Samantha Bentley

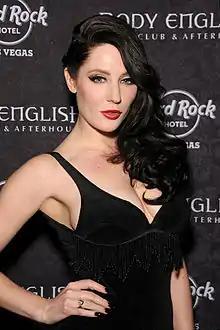
Bentley in 2014

Samantha Bentley (born 8 October 1987) is an English former pornographic actress, musician and writer.